Kreis Angerburg

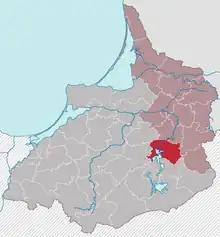
Location of the Angerburg district

The Angerburg district was a Prussian district in East Prussia that was founded in 1818 and existed until 1945. It was located in the Masurian Lake District in Masuria. The town of Angerburg was the capital of the district.